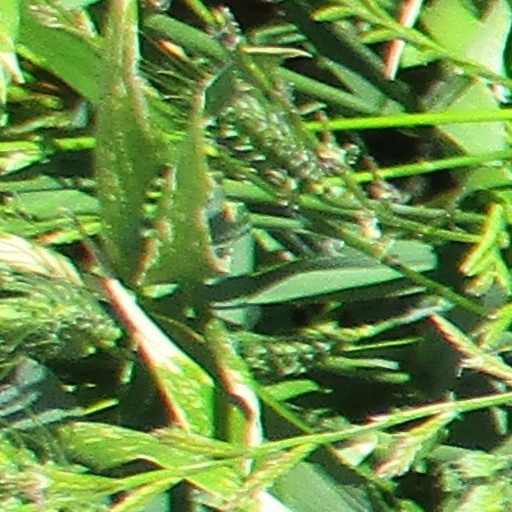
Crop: wheat